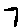
Label: 7